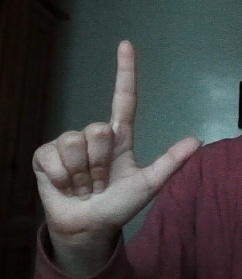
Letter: laam